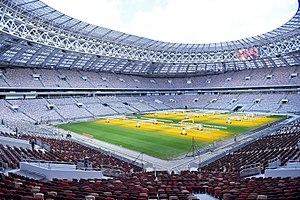
Le stade Loujniki ou stade olympique de Moscou est la plus grande enceinte sportive de Russie. Pouvant accueillir 81 000 spectateurs, il fut bâti sous le nom de stade Central Lénine, et contenait 103 000 places à sa construction.